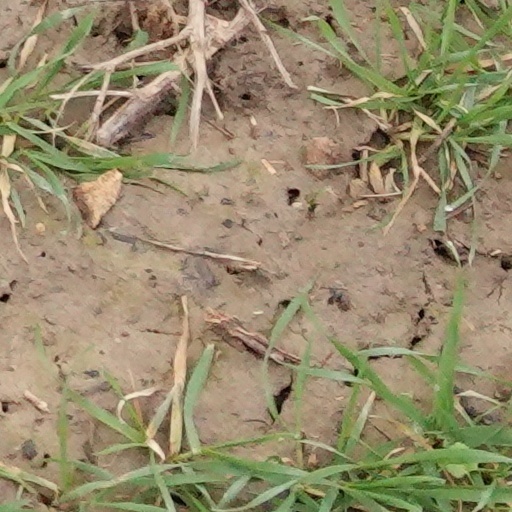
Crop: wheat